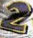
Number: 2